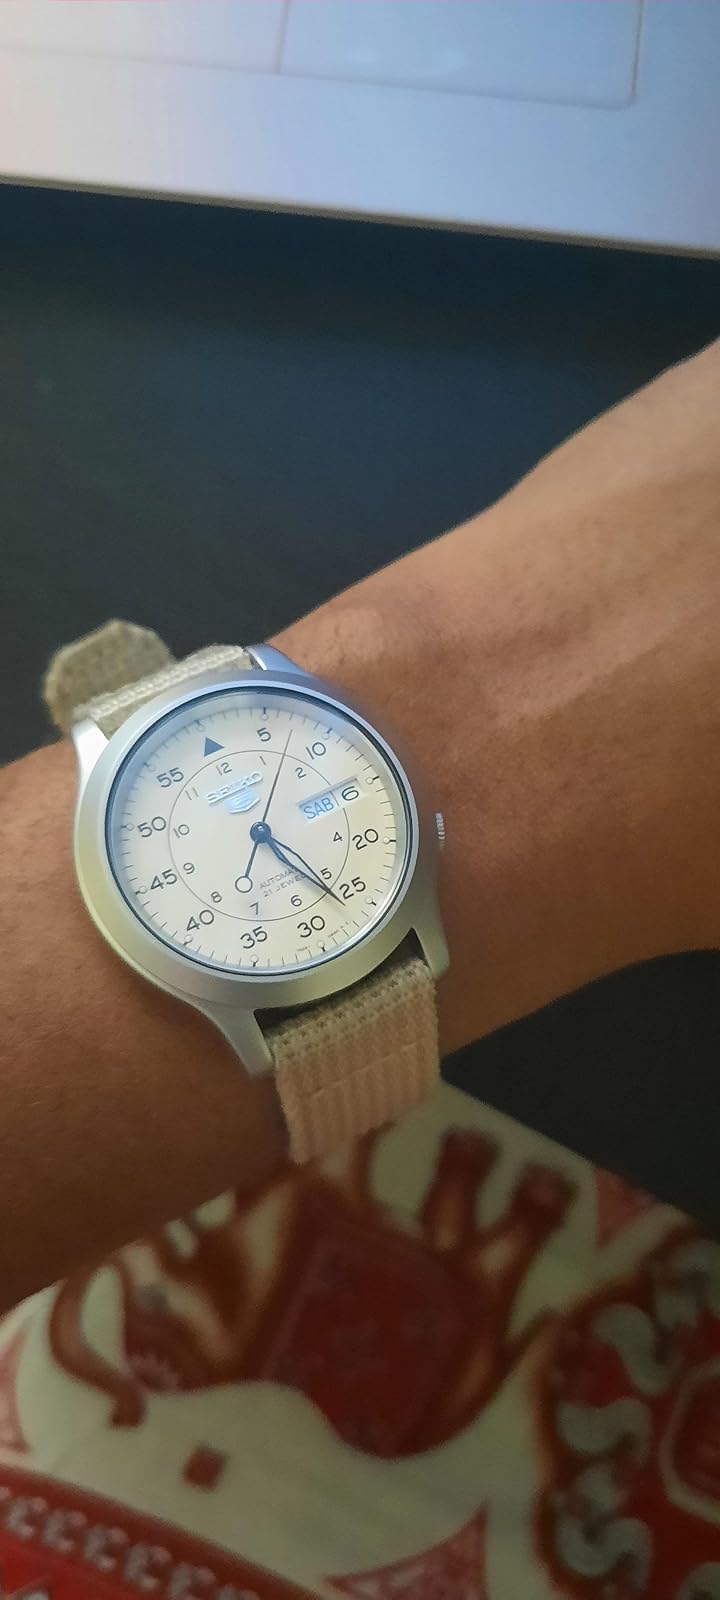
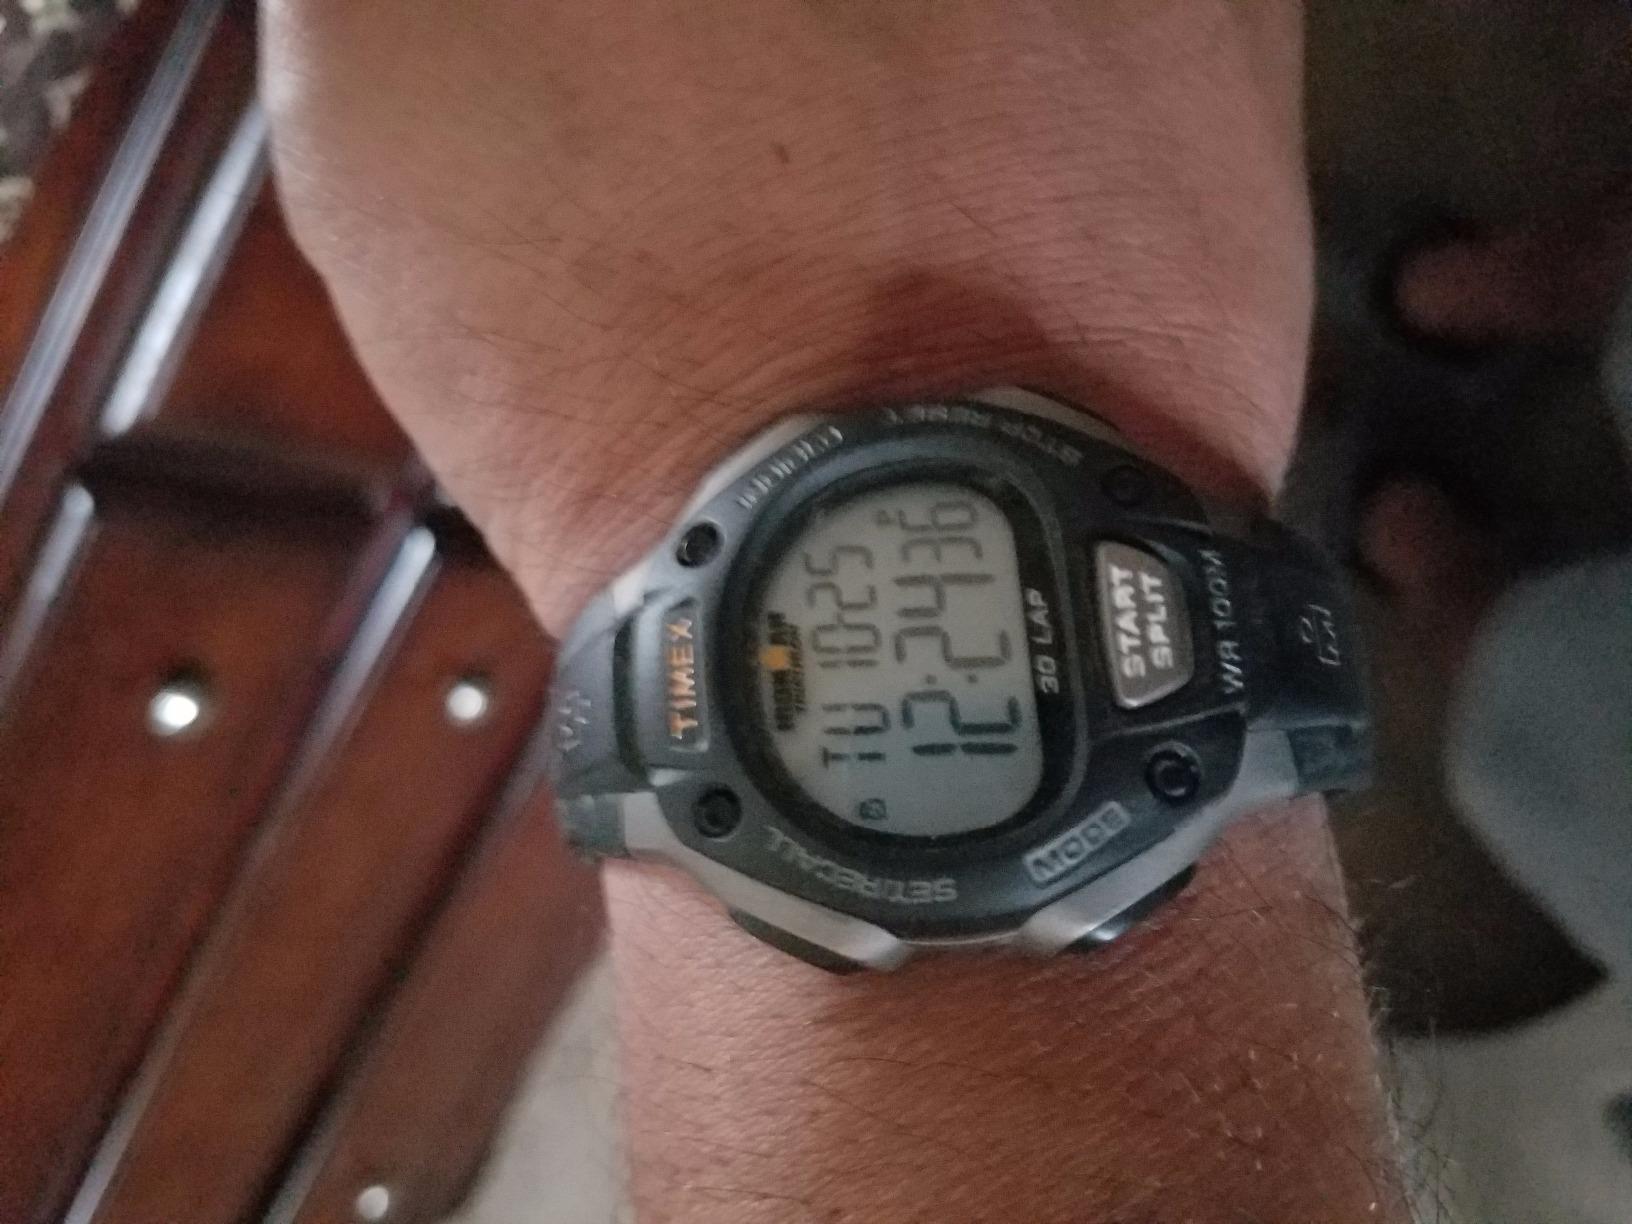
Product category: accessories_watch
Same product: no